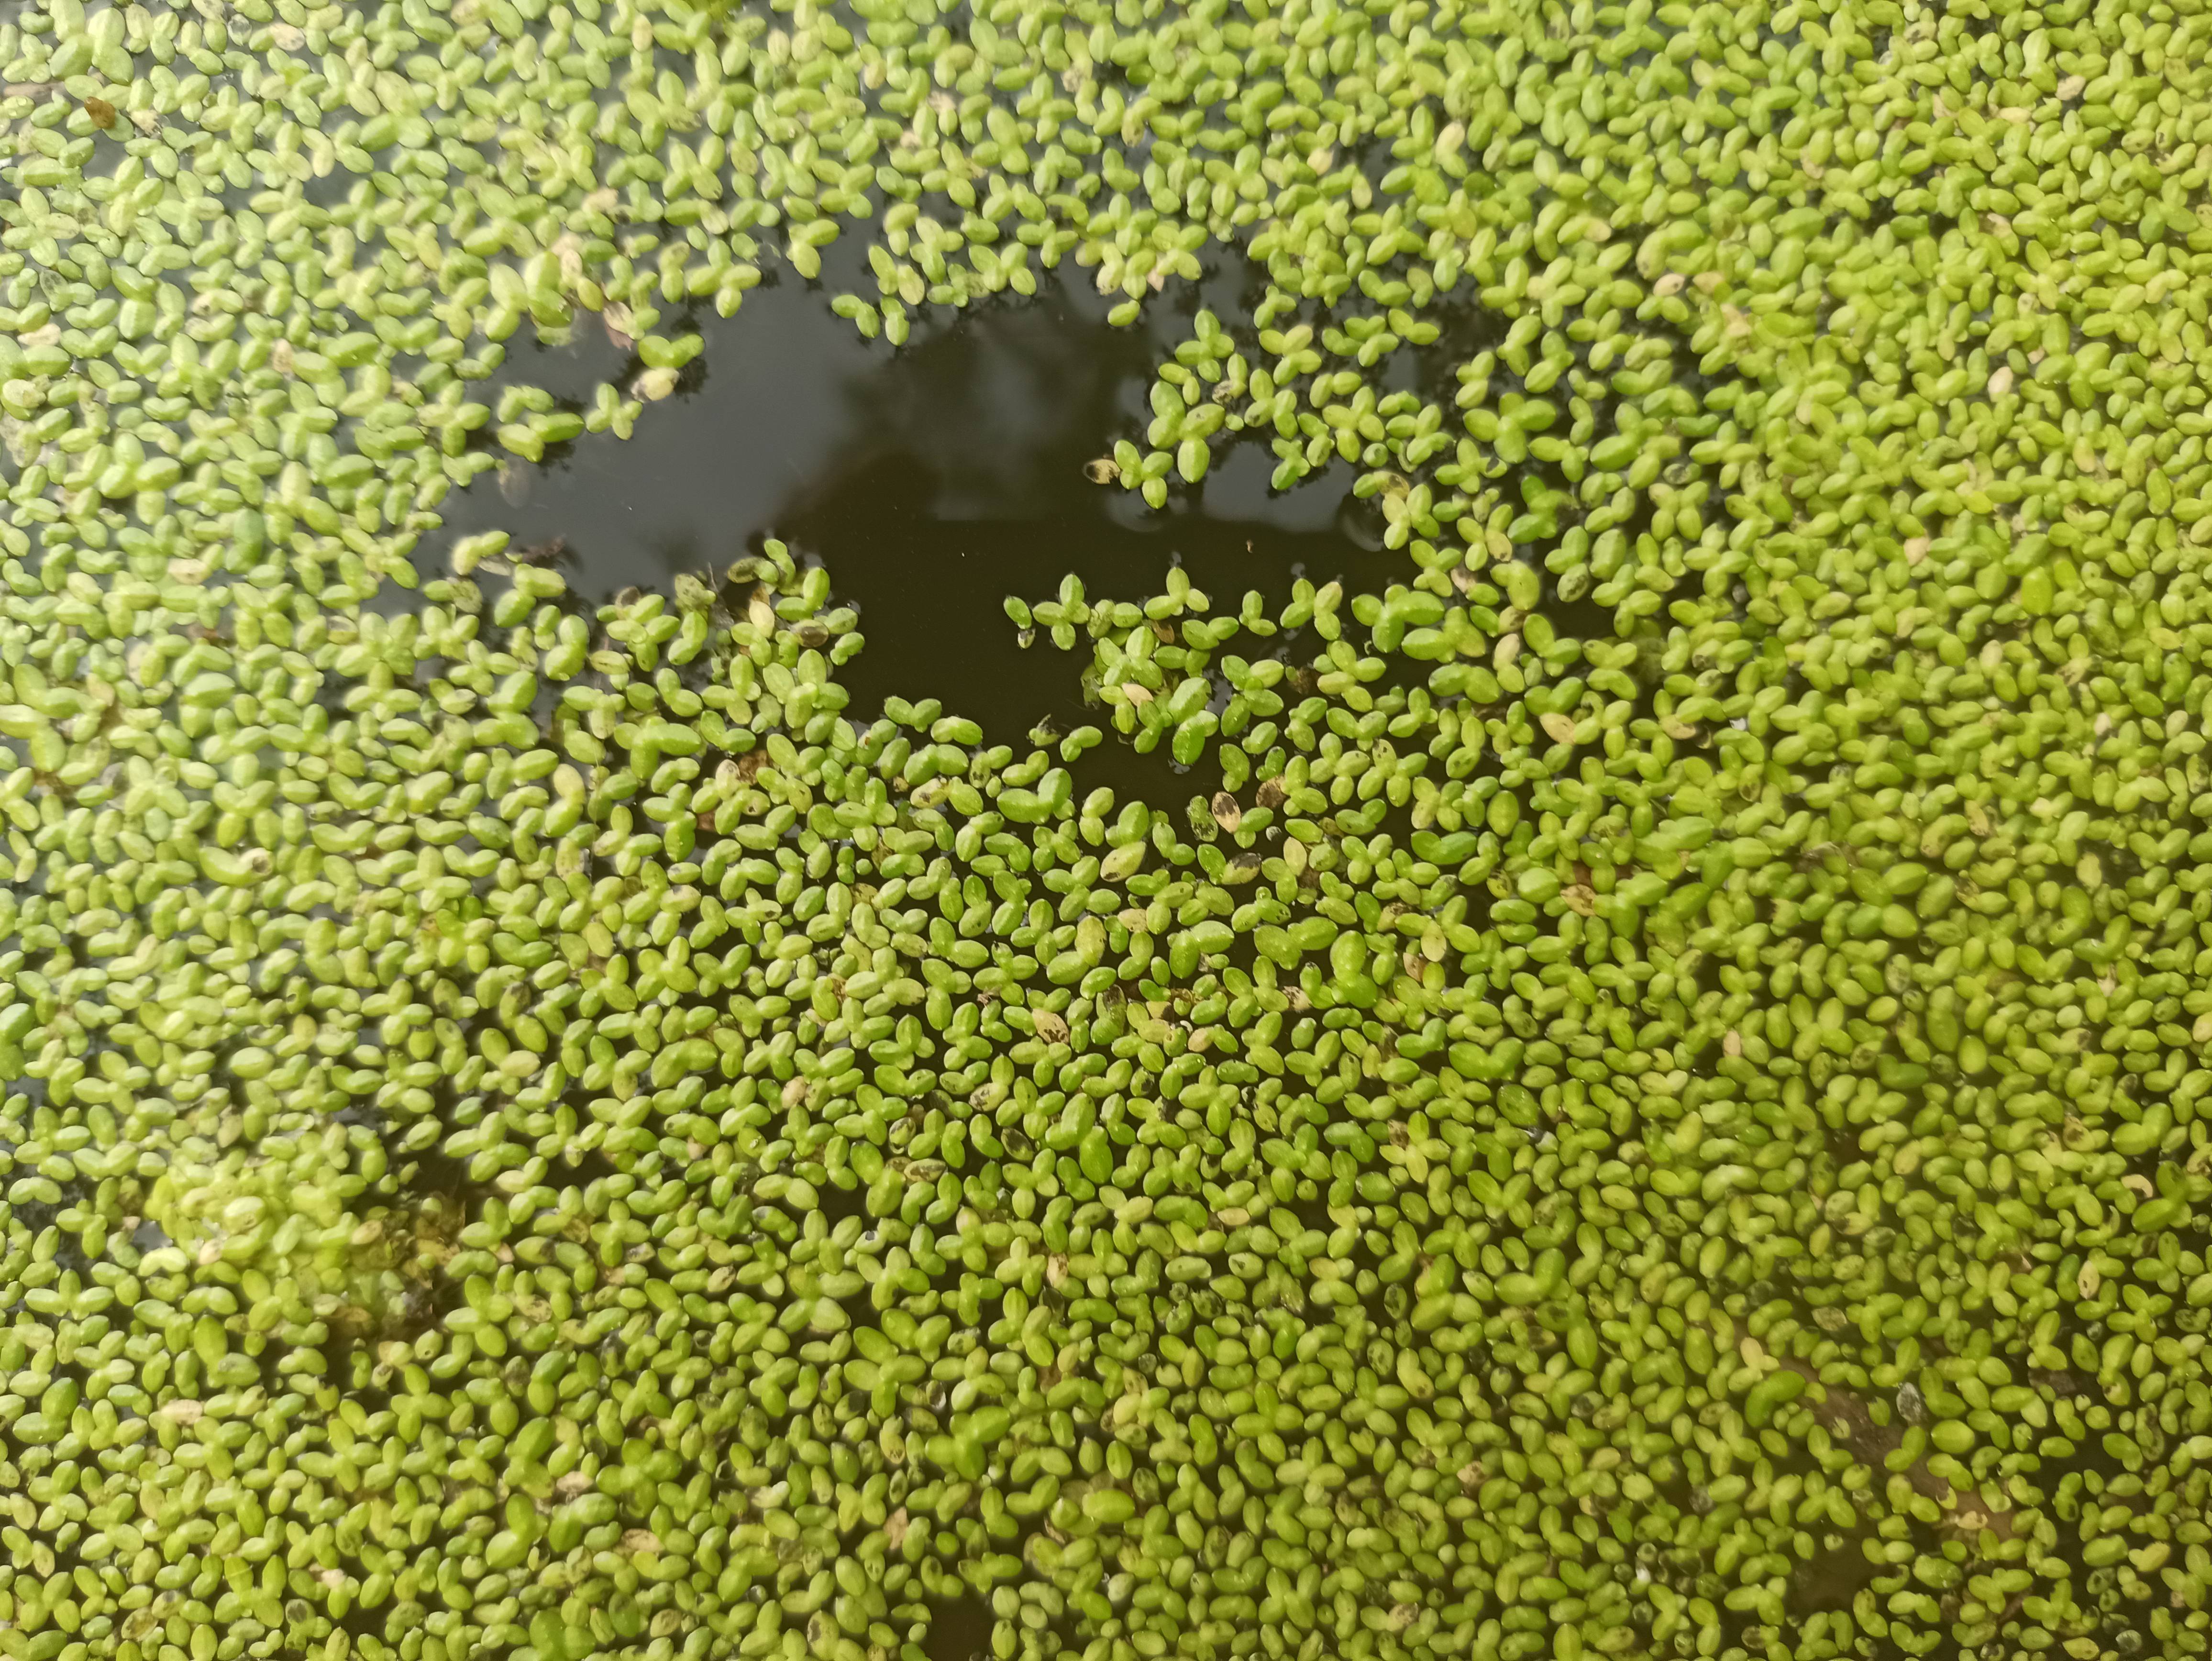
Species: Common Duckweeds (Lemna minor)